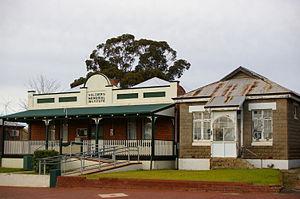
Narrogin est une ville de l'Australie-Occidentale, à 192 km au sud-est de Perth.